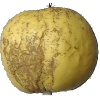
Label: Apple Golden 1